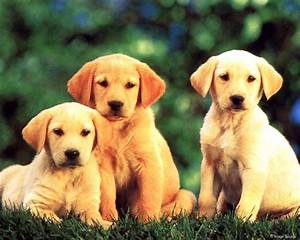
Label: cane